List of EastEnders characters introduced in 2009

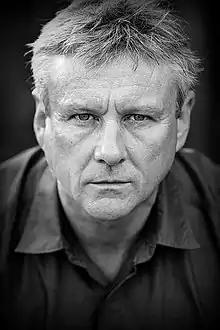
Andy Jones is portrayed by actor Aneirin Hughes.

Andy asks Danielle to return to their hometown Telford as her brother, Gareth, is getting married. He also says that they will support her through her pregnancy but she says she wants to stay in London. After he leaves, Danielle tells Ronnie that her father has said she should have an abortion and later that evening, books one at the hospital. Andy is mentioned a month later when Danielle visits him and Gareth after her bond with Ronnie begins falling apart. However, she soon misses Ronnie and Walford. Andy is upset and angry when Danielle tells him about her abortion and how she searched for her biological mother. Danielle decides to return to Walford because of this.